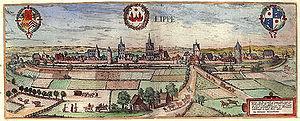
Lippstadt est une ville de l'arrondissement de Soest, comptant près de 66 000 habitants, située à l'est du land de Rhénanie-du-Nord-Westphalie, à environ 70 km de Dortmund et 30 km de Paderborn. Fondée en 1185, Lippstadt est la plus vieille ville fondée de Westphalie.